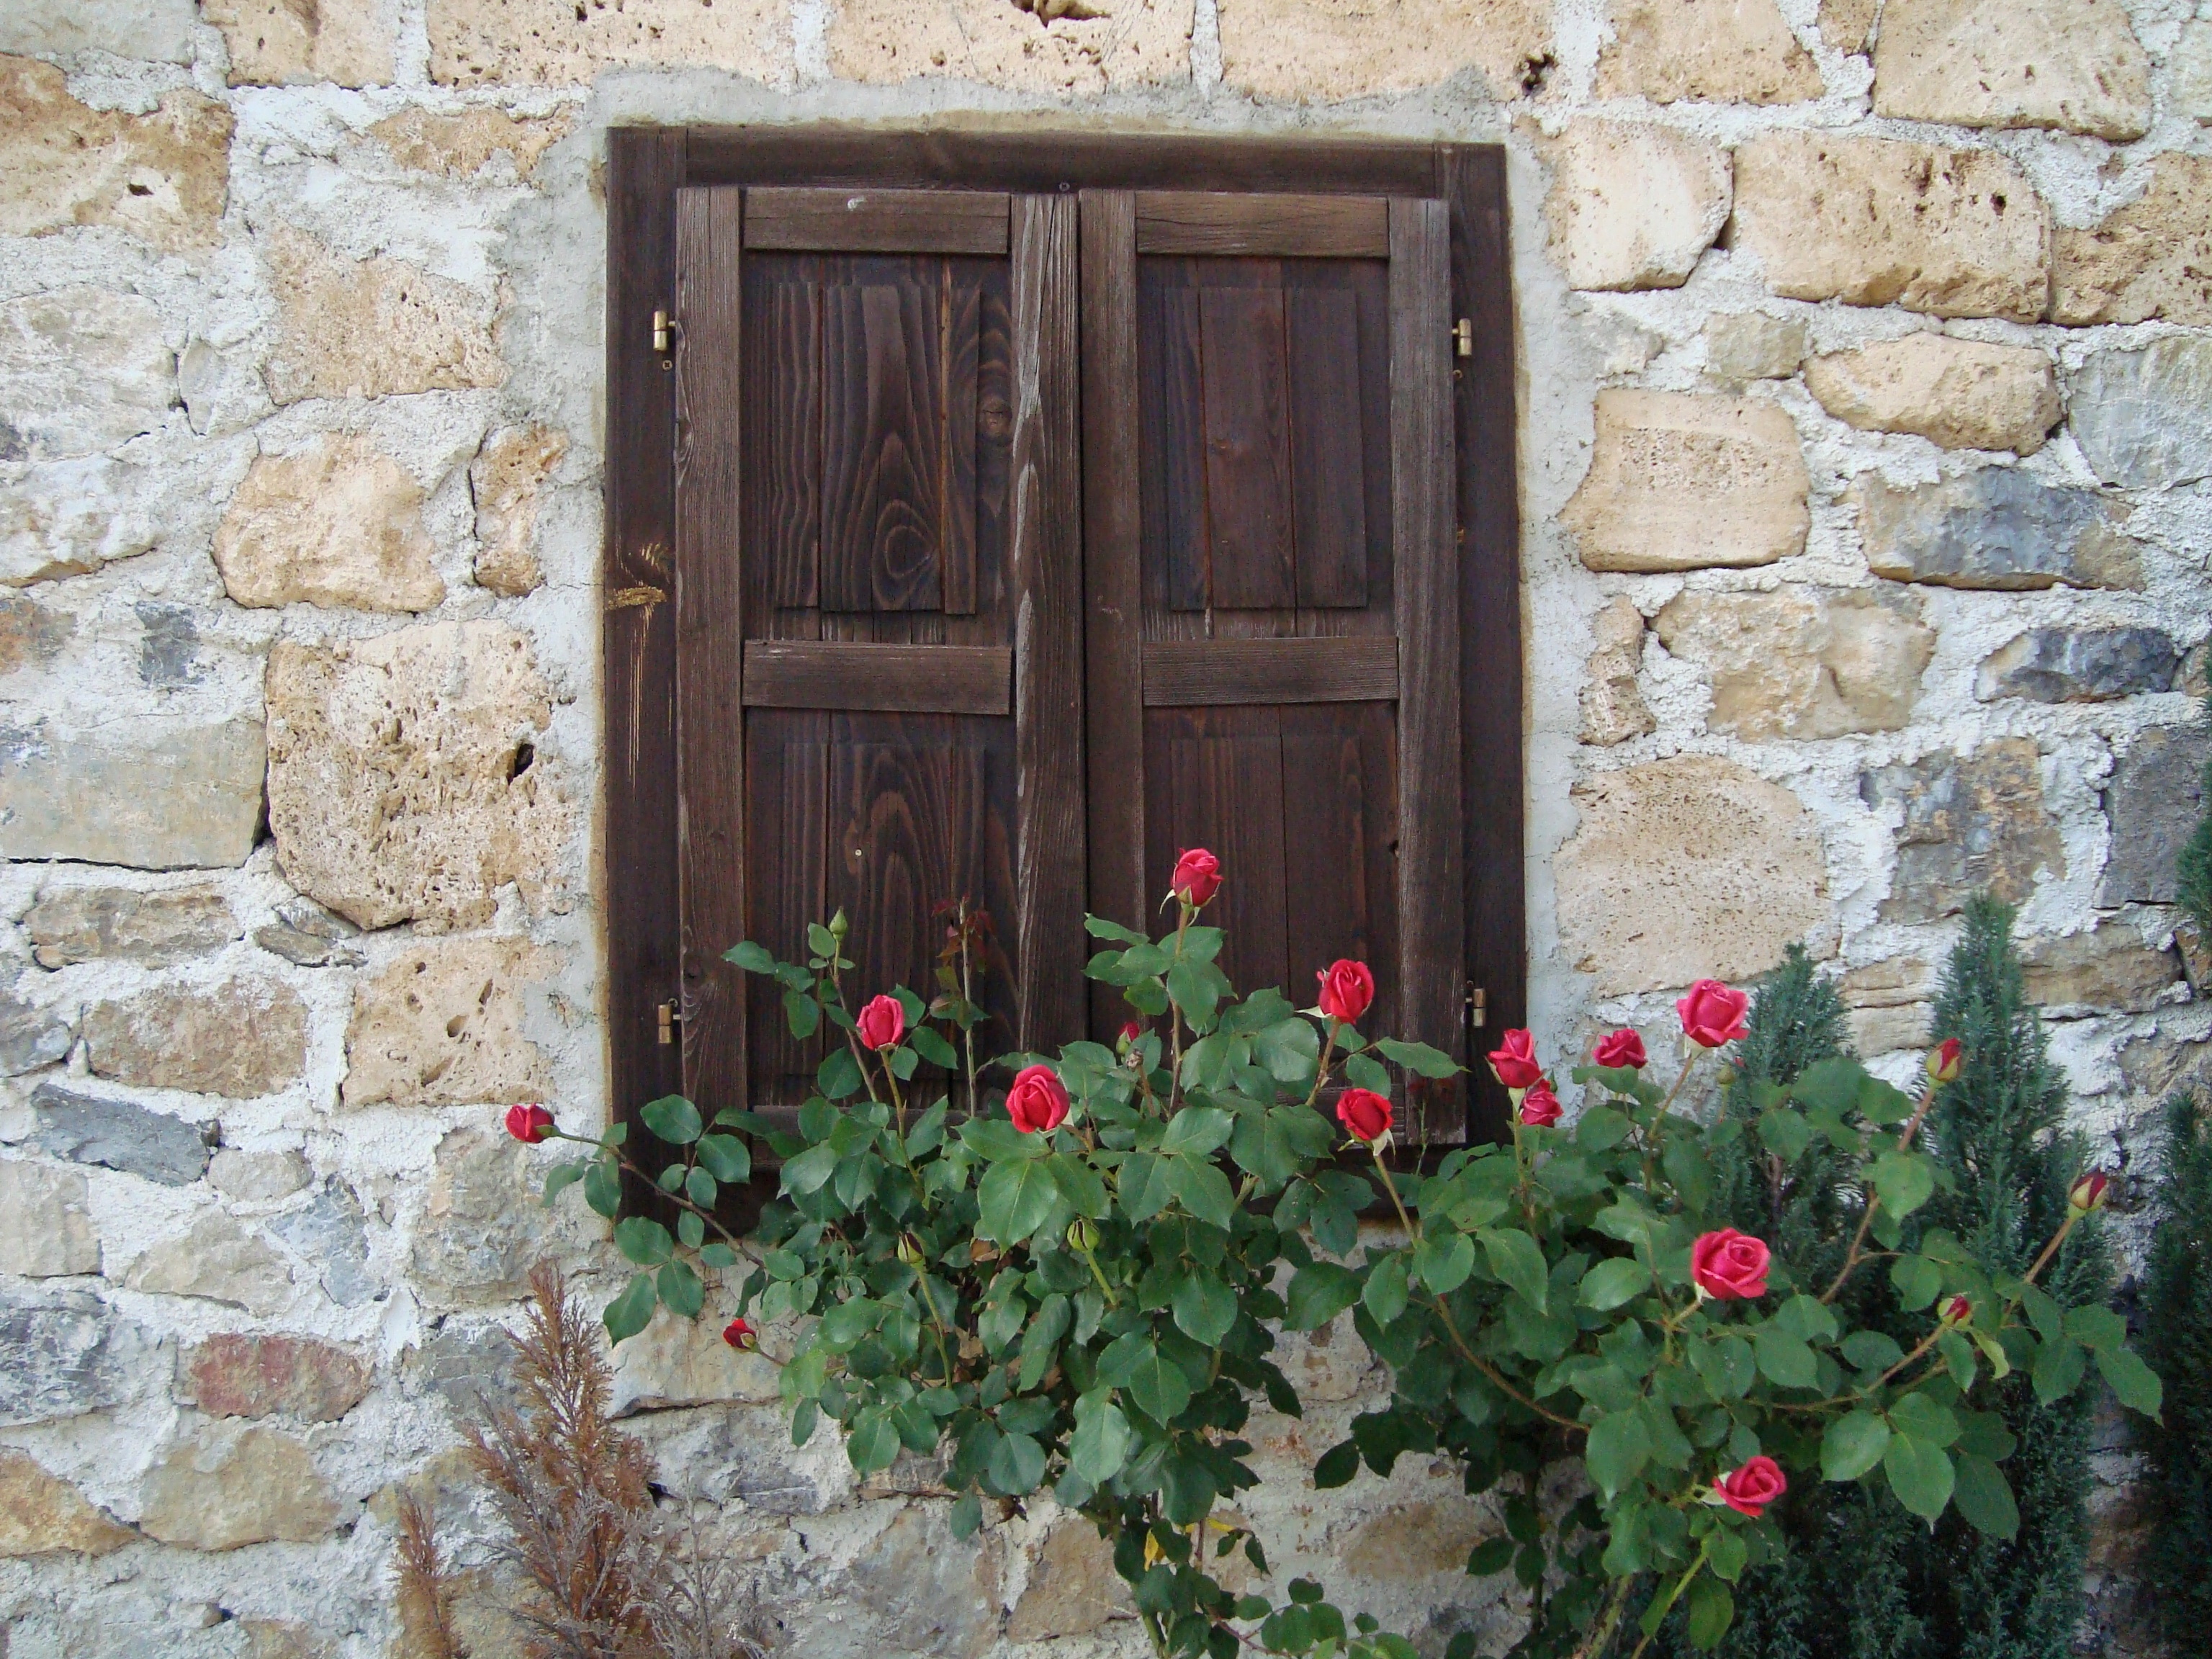
flower, window, wall, door, roses, sash window